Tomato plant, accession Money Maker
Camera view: vertical (180 deg); turntable rotation: 60 degrees
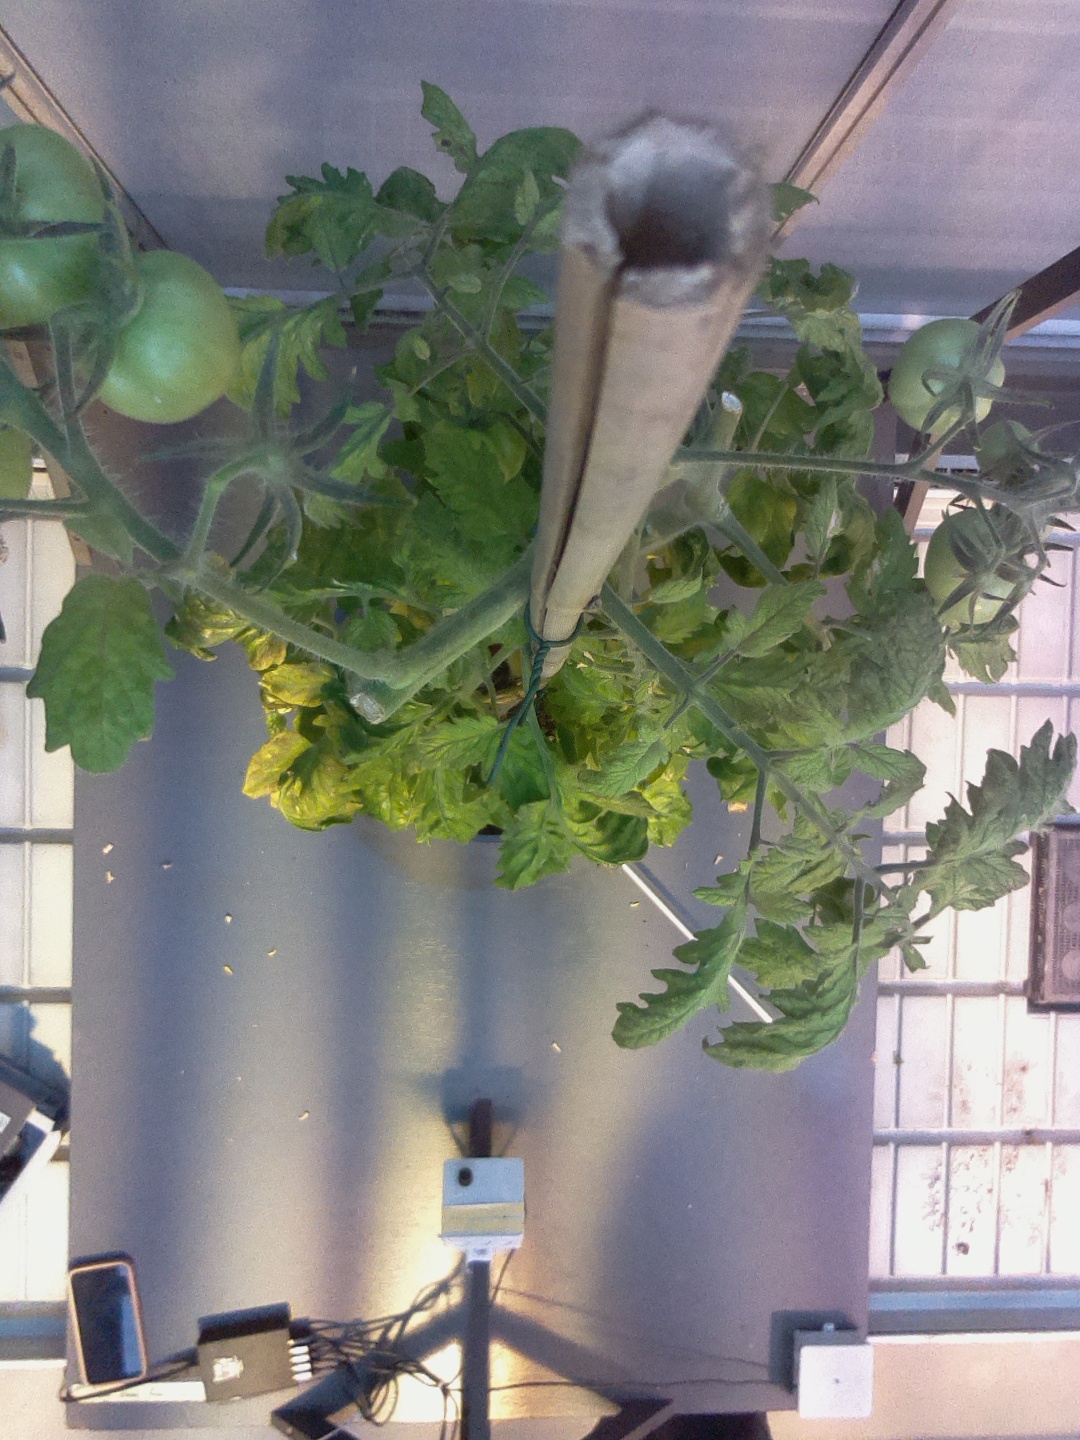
BBCH growth stage 79: 90% -100% of final fruit size